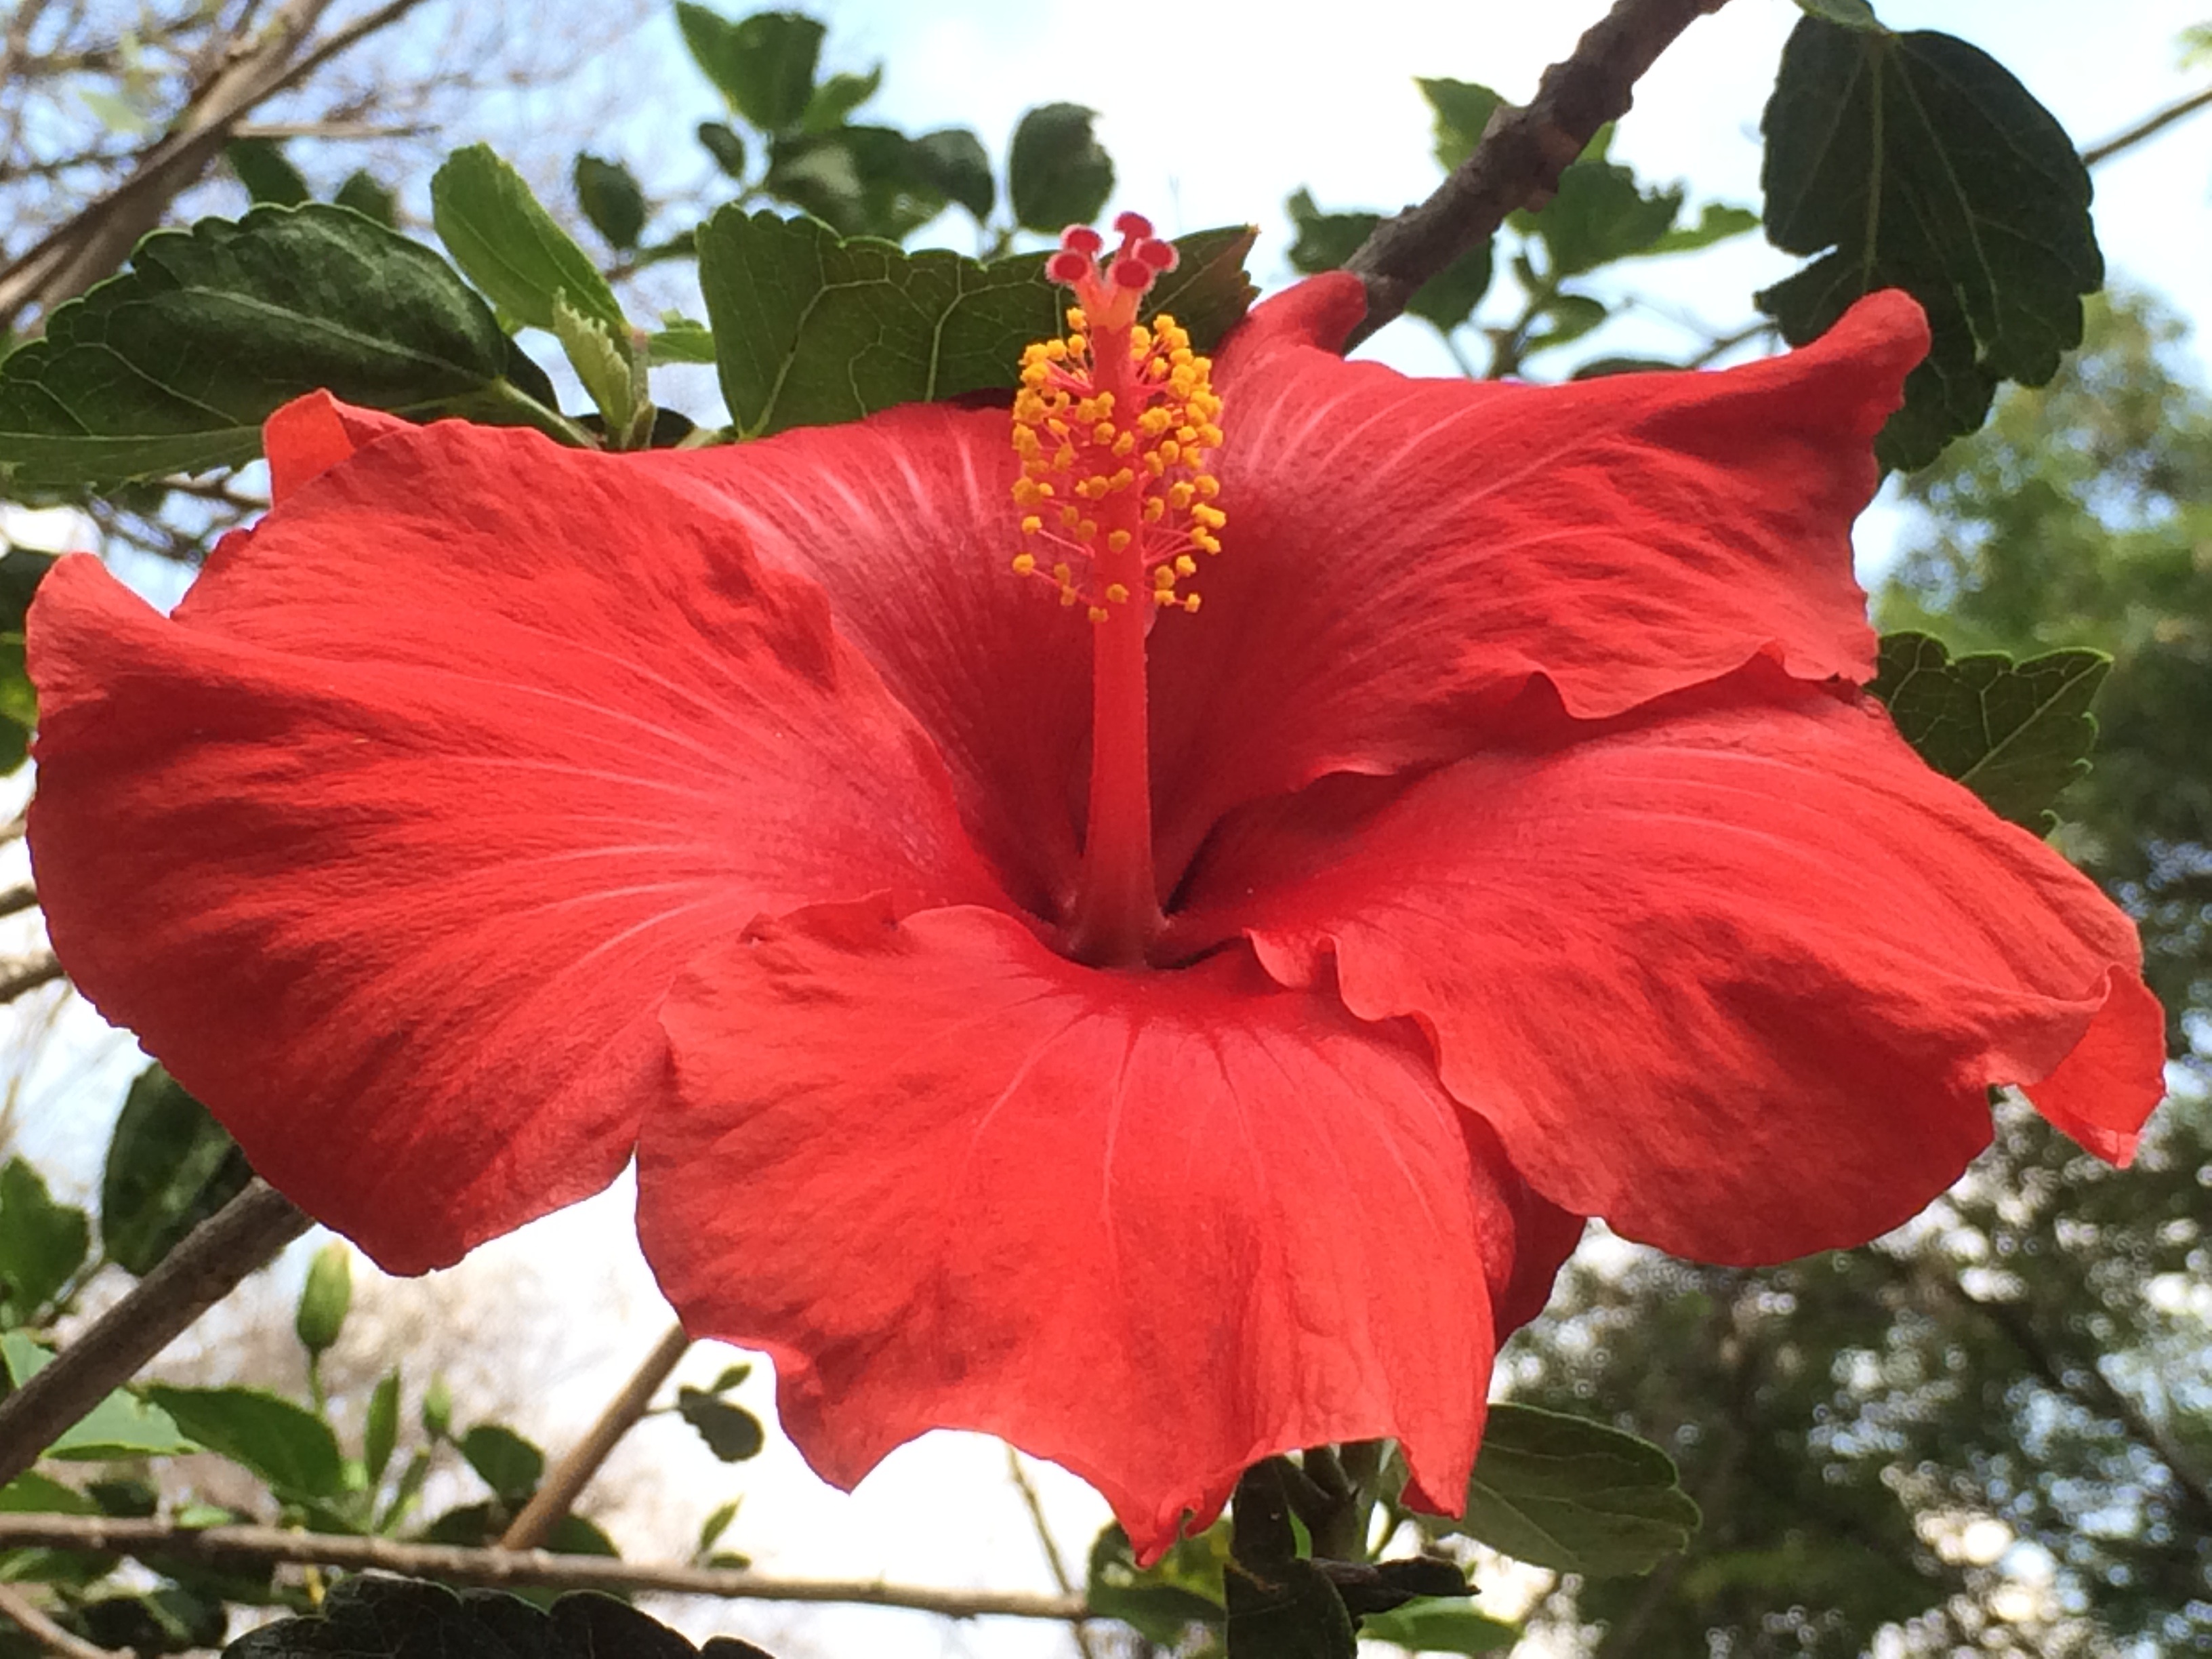
nature, plant, flower, petal, spring, red, color, natural, botany, flora, hibiscus, malvales, flowering plant, chinese hibiscus, land plant, mallow family